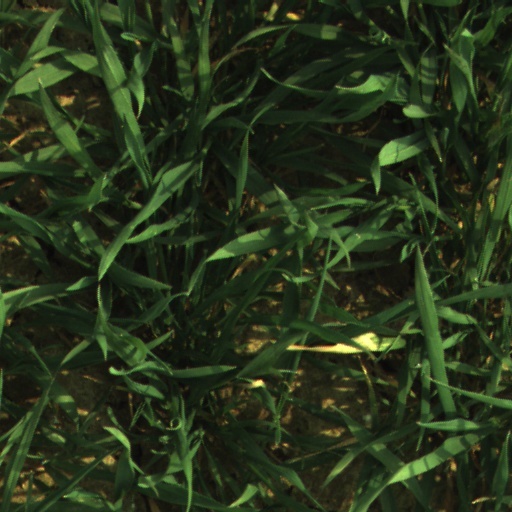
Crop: wheat